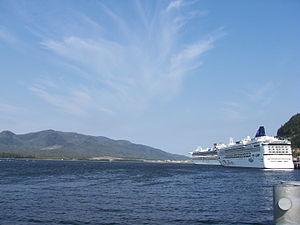
Le canal Revillagigedo est un fjord d'Alaska aux États-Unis.